Cephalotaxus

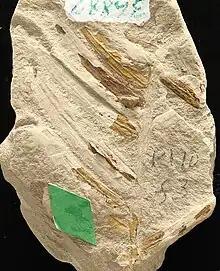
"Cephalotaxus bonseri"Latah Formation, Miocene

The oldest fossils of "Cephalotaxus" are known from the Eocene of Heilongjiang in northeast China and the Messel Pit of Germany. The youngest fossils of "Cephalotaxus" in Europe date to the Pliocene, and remains are also known from the Miocene of western North America.